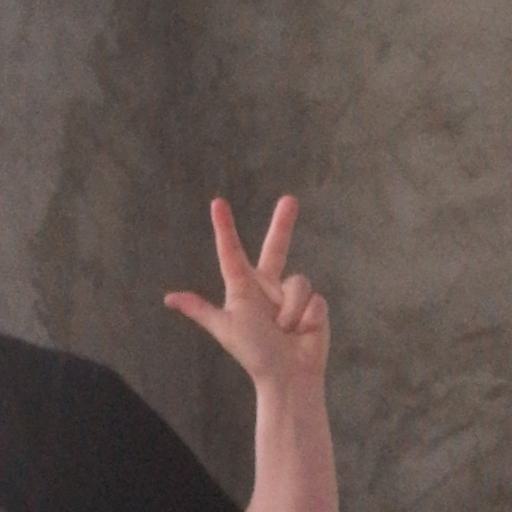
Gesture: three2